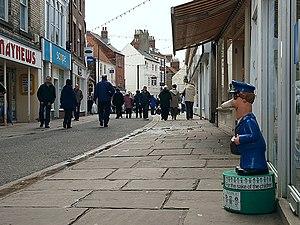
Pierre Martin le facteur est une série télévisée d'animation britannique en 196 épisodes de 15 minutes créée par John Cunliffe et diffusée entre le 11 novembre 1981 et le 29 mars 2017 sur BBC.